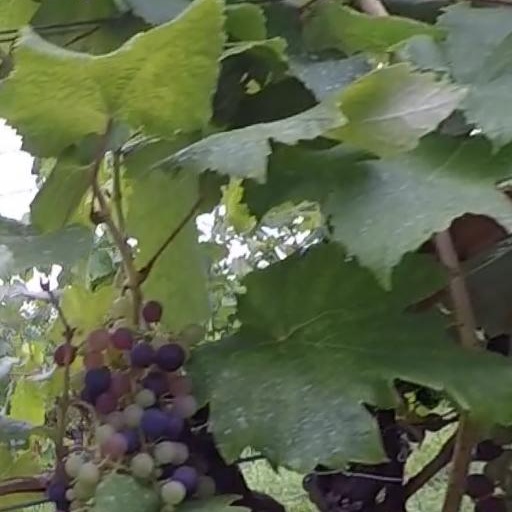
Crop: grape